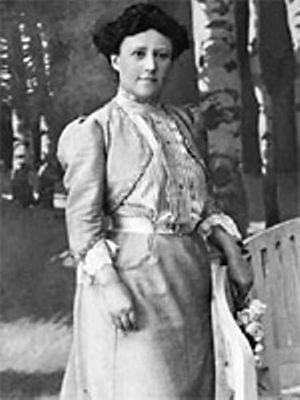
Hermine Hug-Hellmuth, née le 31 août 1871 à Vienne et morte le 9 septembre 1924 dans la même ville, est une psychanalyste d'enfants autrichienne.